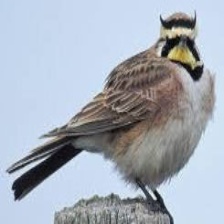
Species: HORNED LARK
Scientific name: EREMOPHILA ALPESTRIS